Kamimura Hikonojō

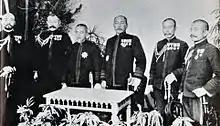
Left to right Funakoshi, Shimamura, Togo, Kamimura, Katō, Akiyama

Serving as a junior officer aboard various ships throughout the 1880s, Kamimura’s first command was the gunboat in 1891; he later captained the in 1893.